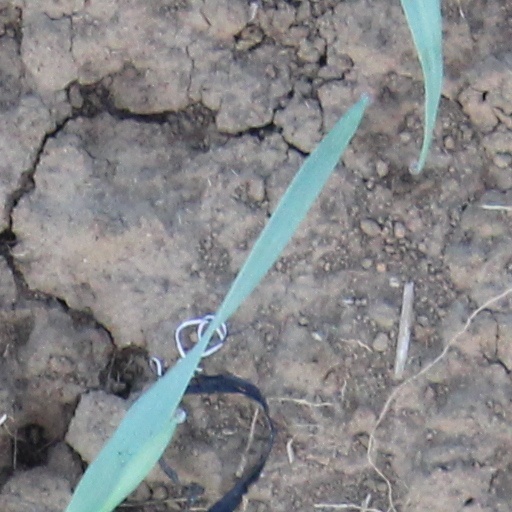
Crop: wheat